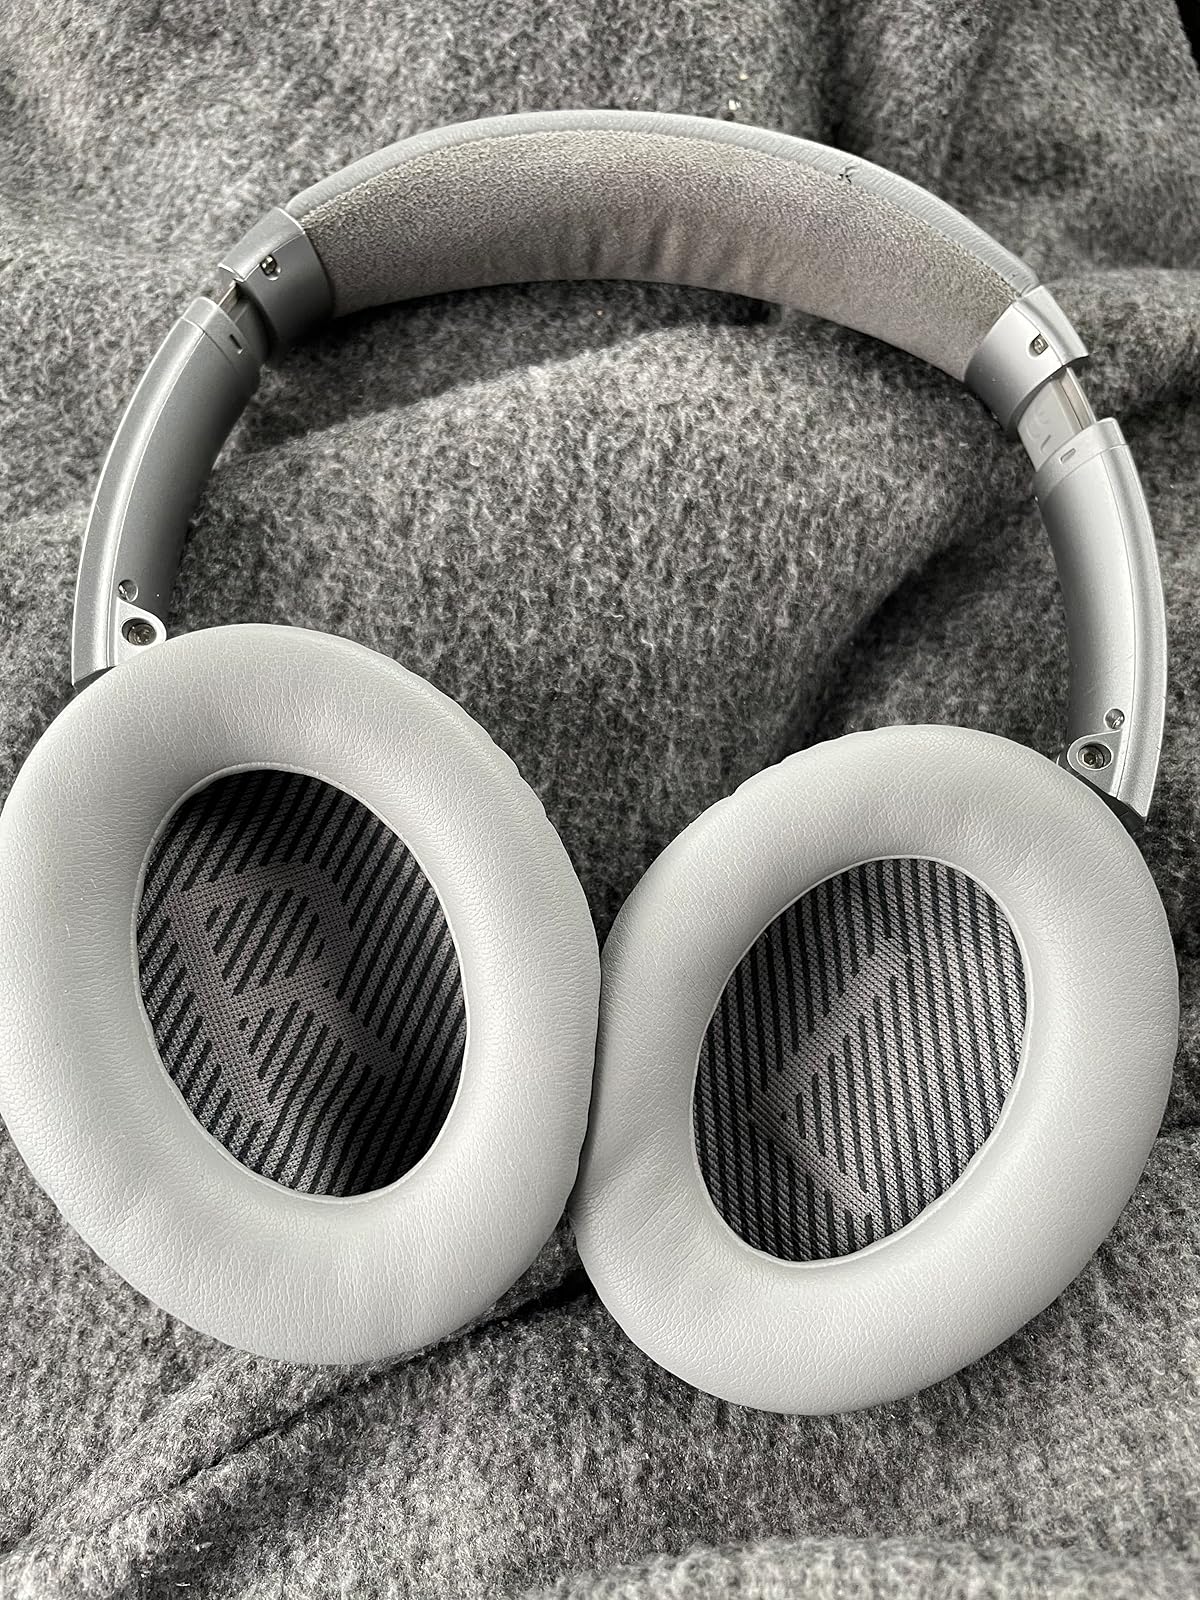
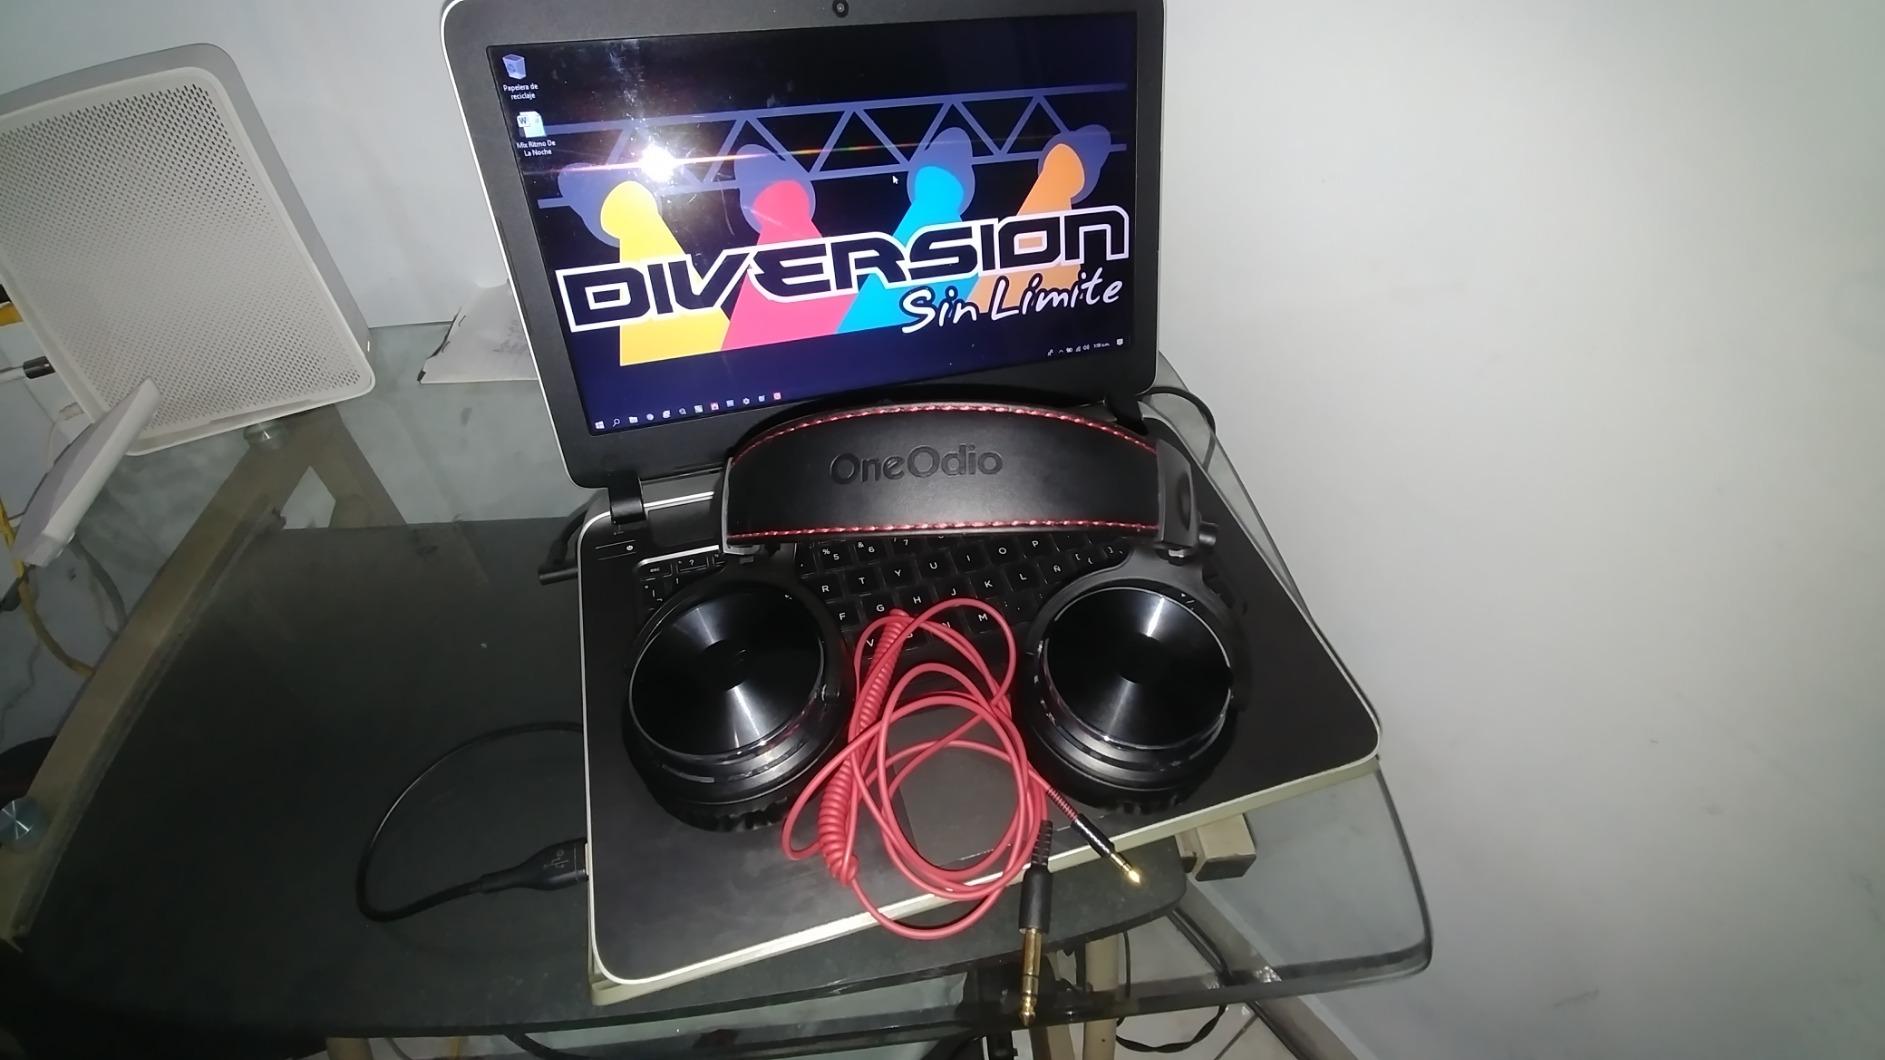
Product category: headphones
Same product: no